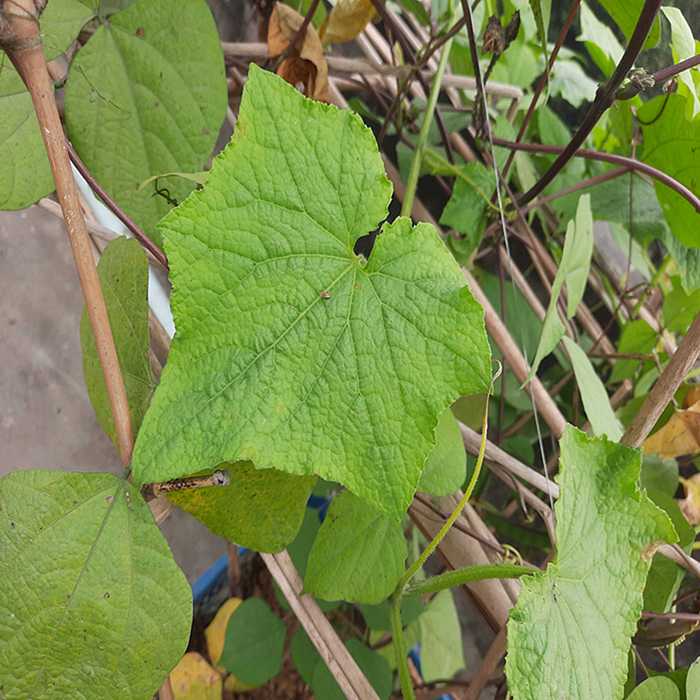
Plant: Cucumber
Label: Fresh leaf